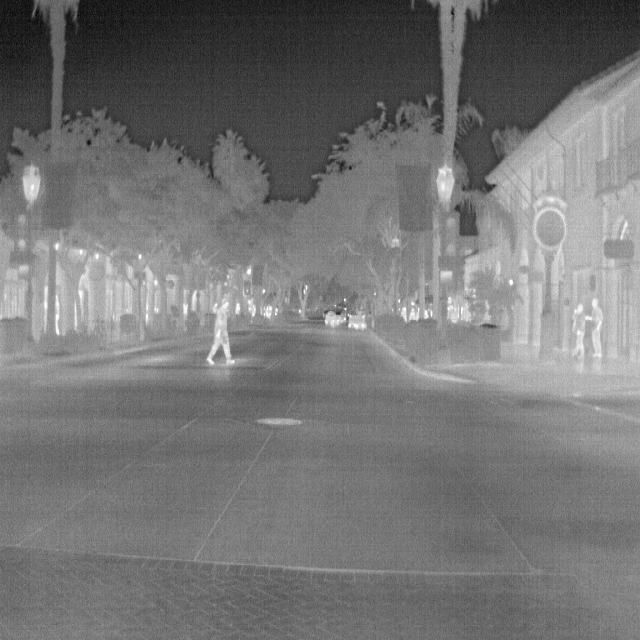
Detected objects:
label: person
label: person
label: person